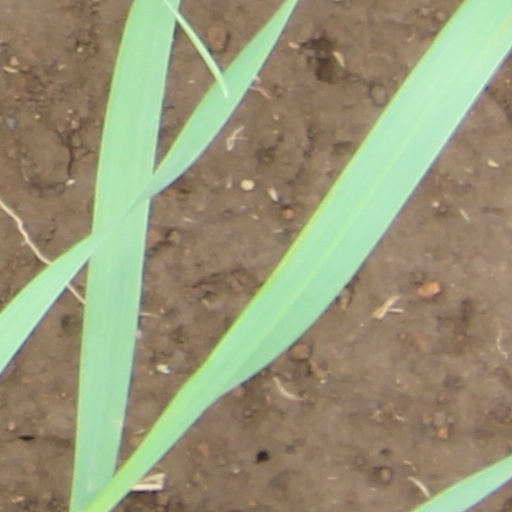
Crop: wheat